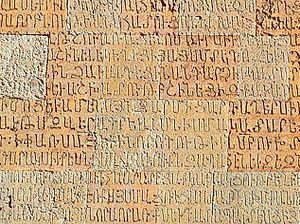
L'Artsakh est la dixième province du royaume d'Arménie et correspond globalement à l'actuel Haut-Karabagh. Intégré à l'Arménie au plus tard en 189 av. J.-C., l'Artsakh passe sous le contrôle de l'Albanie du Caucase en 387. En 821, il devient une principauté dirigée par les Hasan-Jalalyan, et est érigé en royaume en 1000. Cette entité est la dernière d'Arménie orientale à maintenir son indépendance.